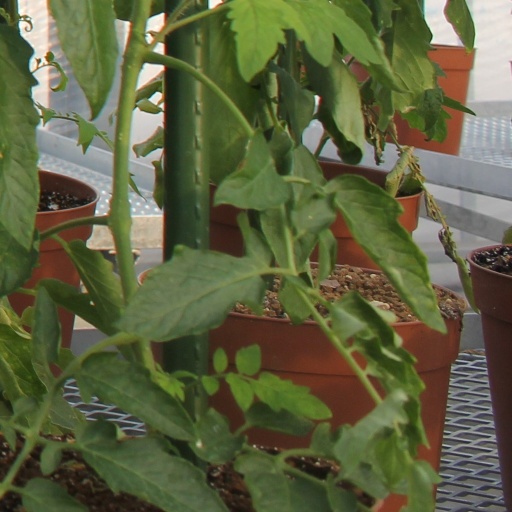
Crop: tomato